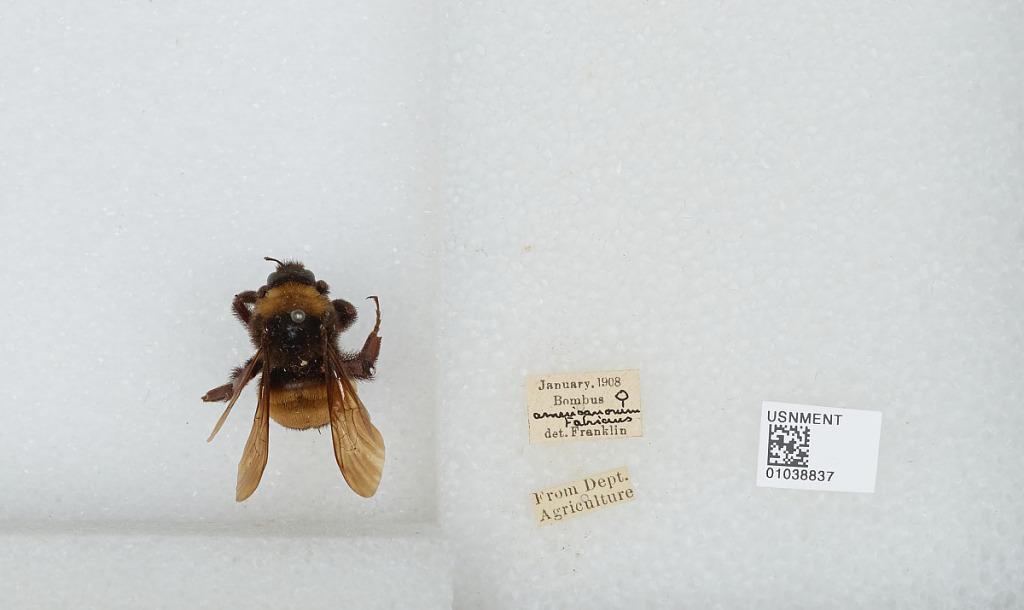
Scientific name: Bombus (Fervidobombus) pensylvanicus pensylvanicus (De Geer)
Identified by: Franklin